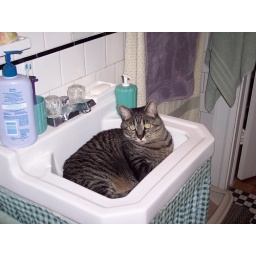
Amelia in the bathroom sink